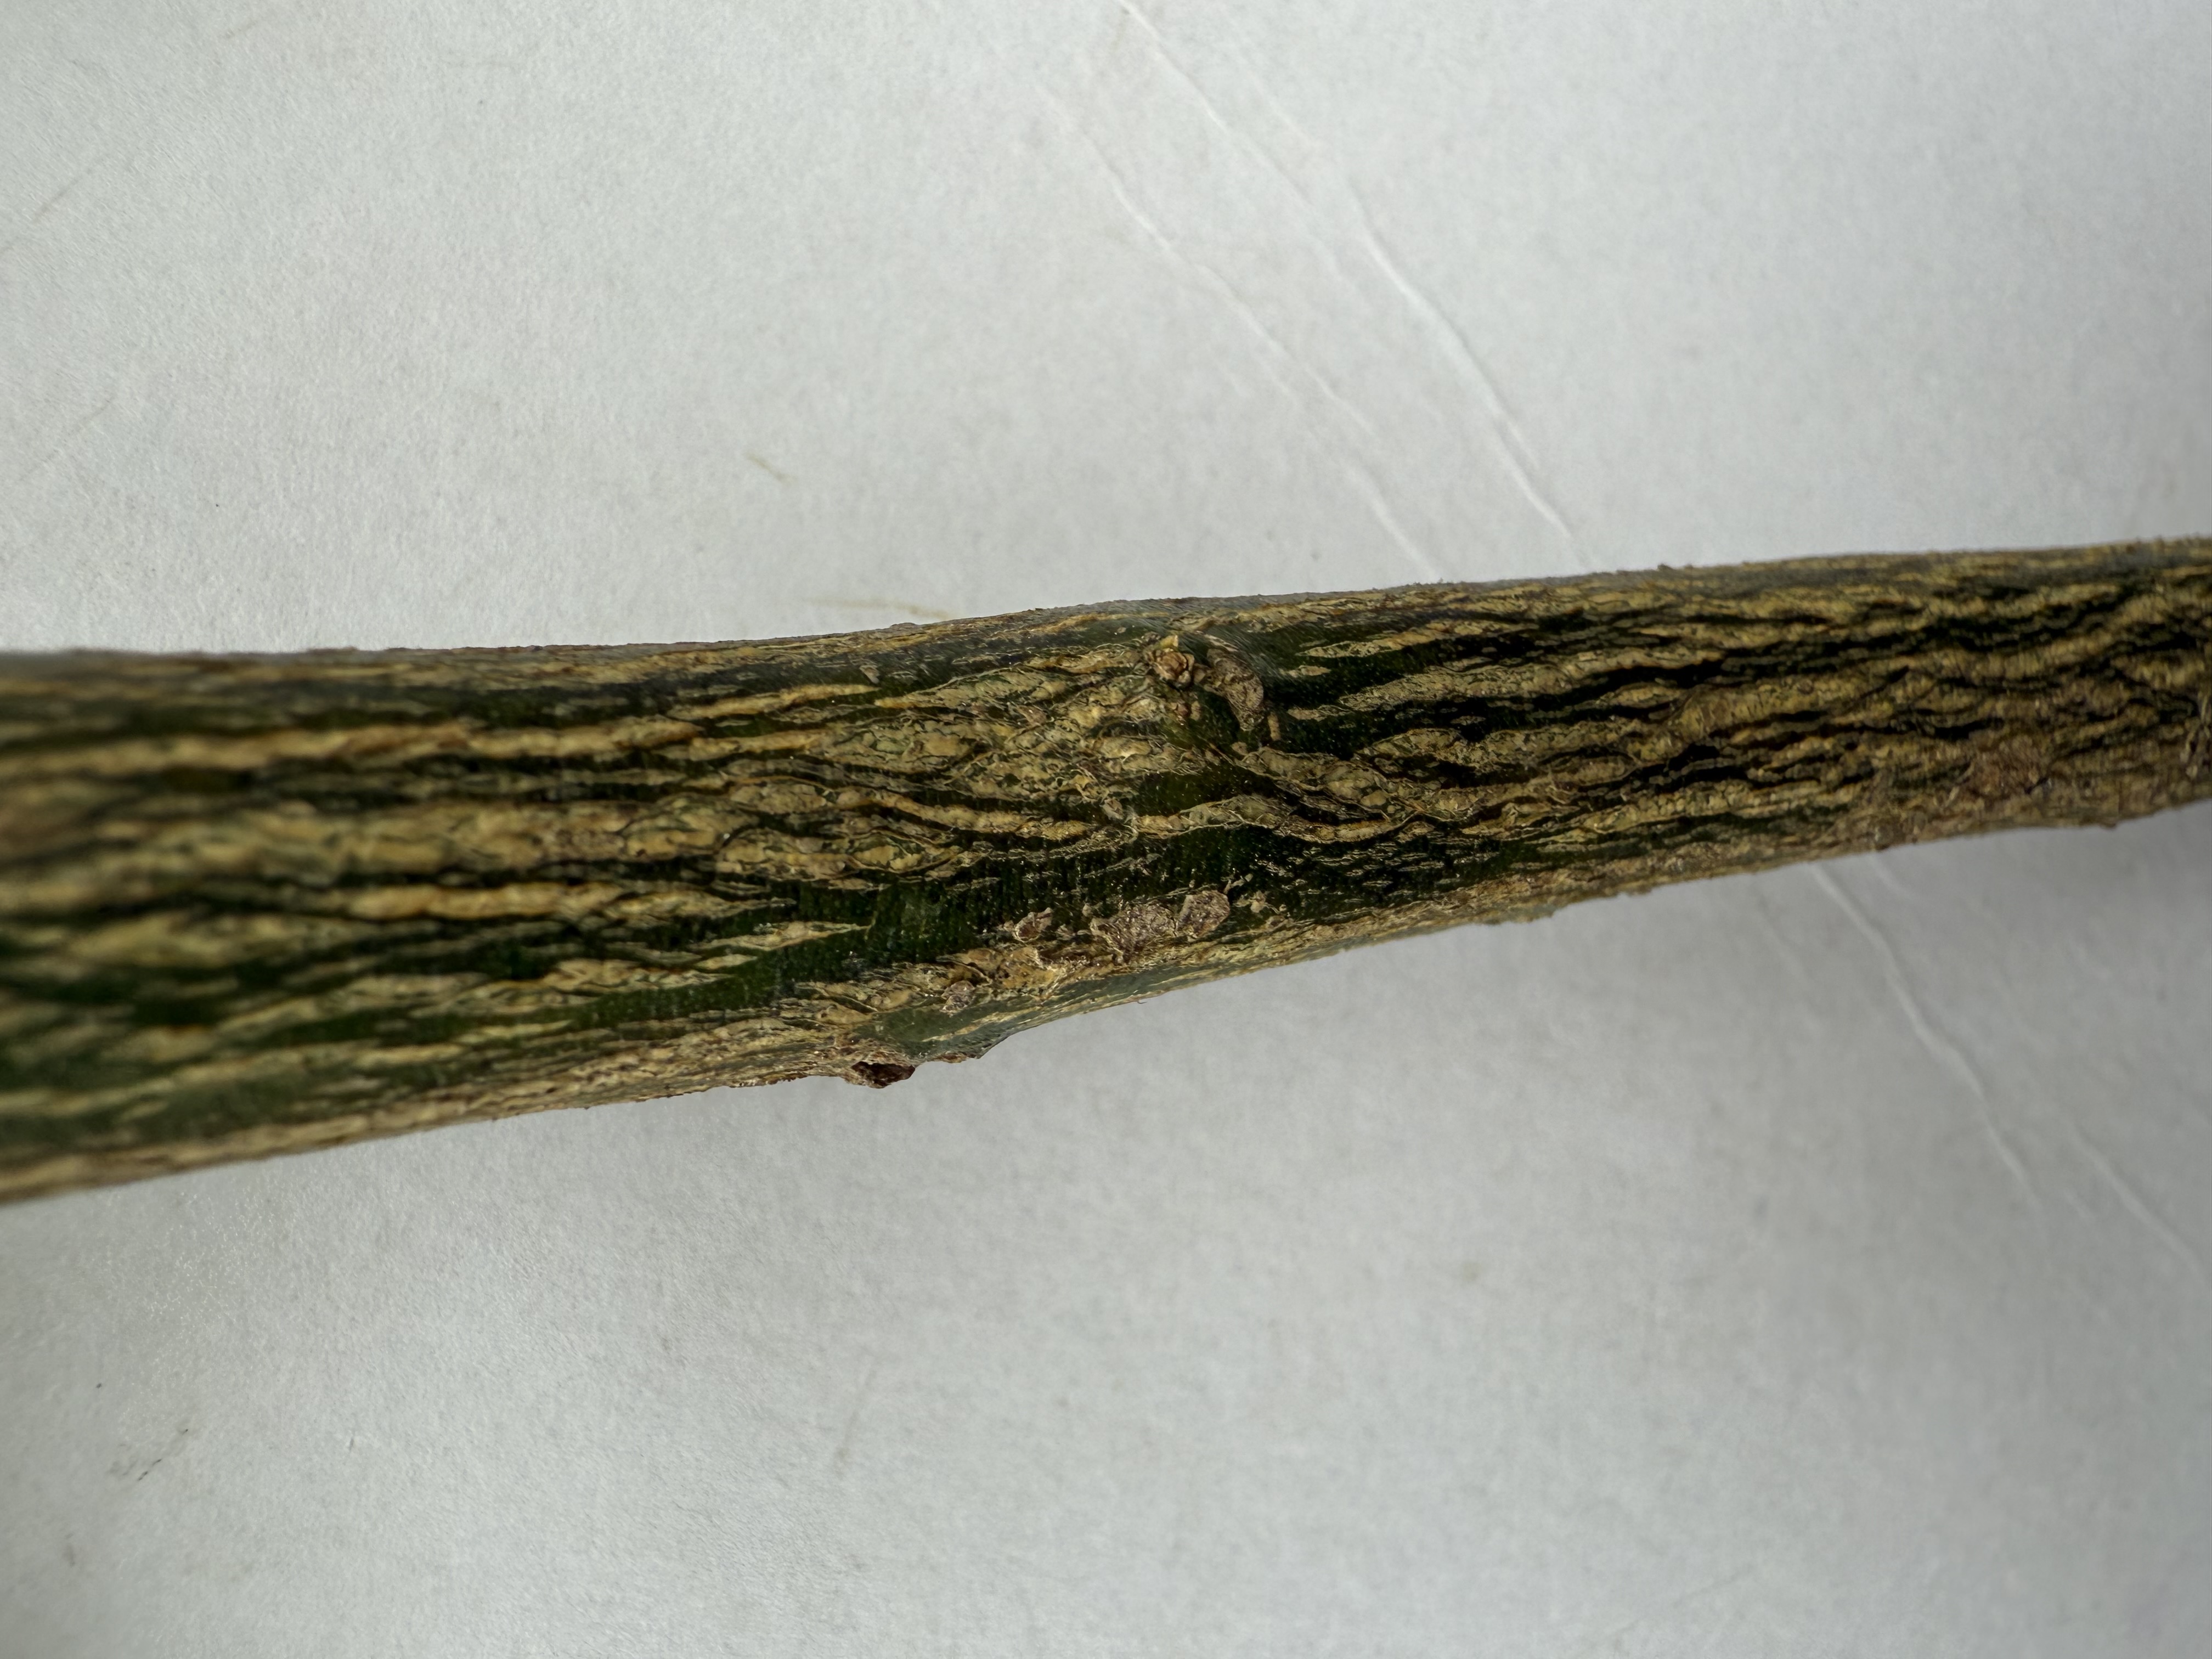
Variety: Kumquat